The Intercontinental Derby (football)

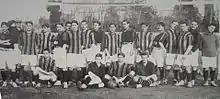
Fenerbahçe SK and Galatasaray SK 1913–14.

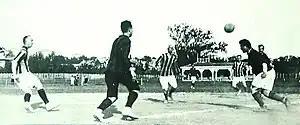
Match between the retired players in 1923.

The first game played between the two sides was a friendly game on Sunday, 17 January 1909. The game, staged at Papazın Çayırı where Şükrü Saracoğlu Stadium is located today, finished 2–0 in favour of Galatasaray. Fenerbahçe achieved their first victory over Galatasaray when they defeated them 4–2 in the 4th gameweek of the Istanbul Football League on Sunday, 4 January 1914.